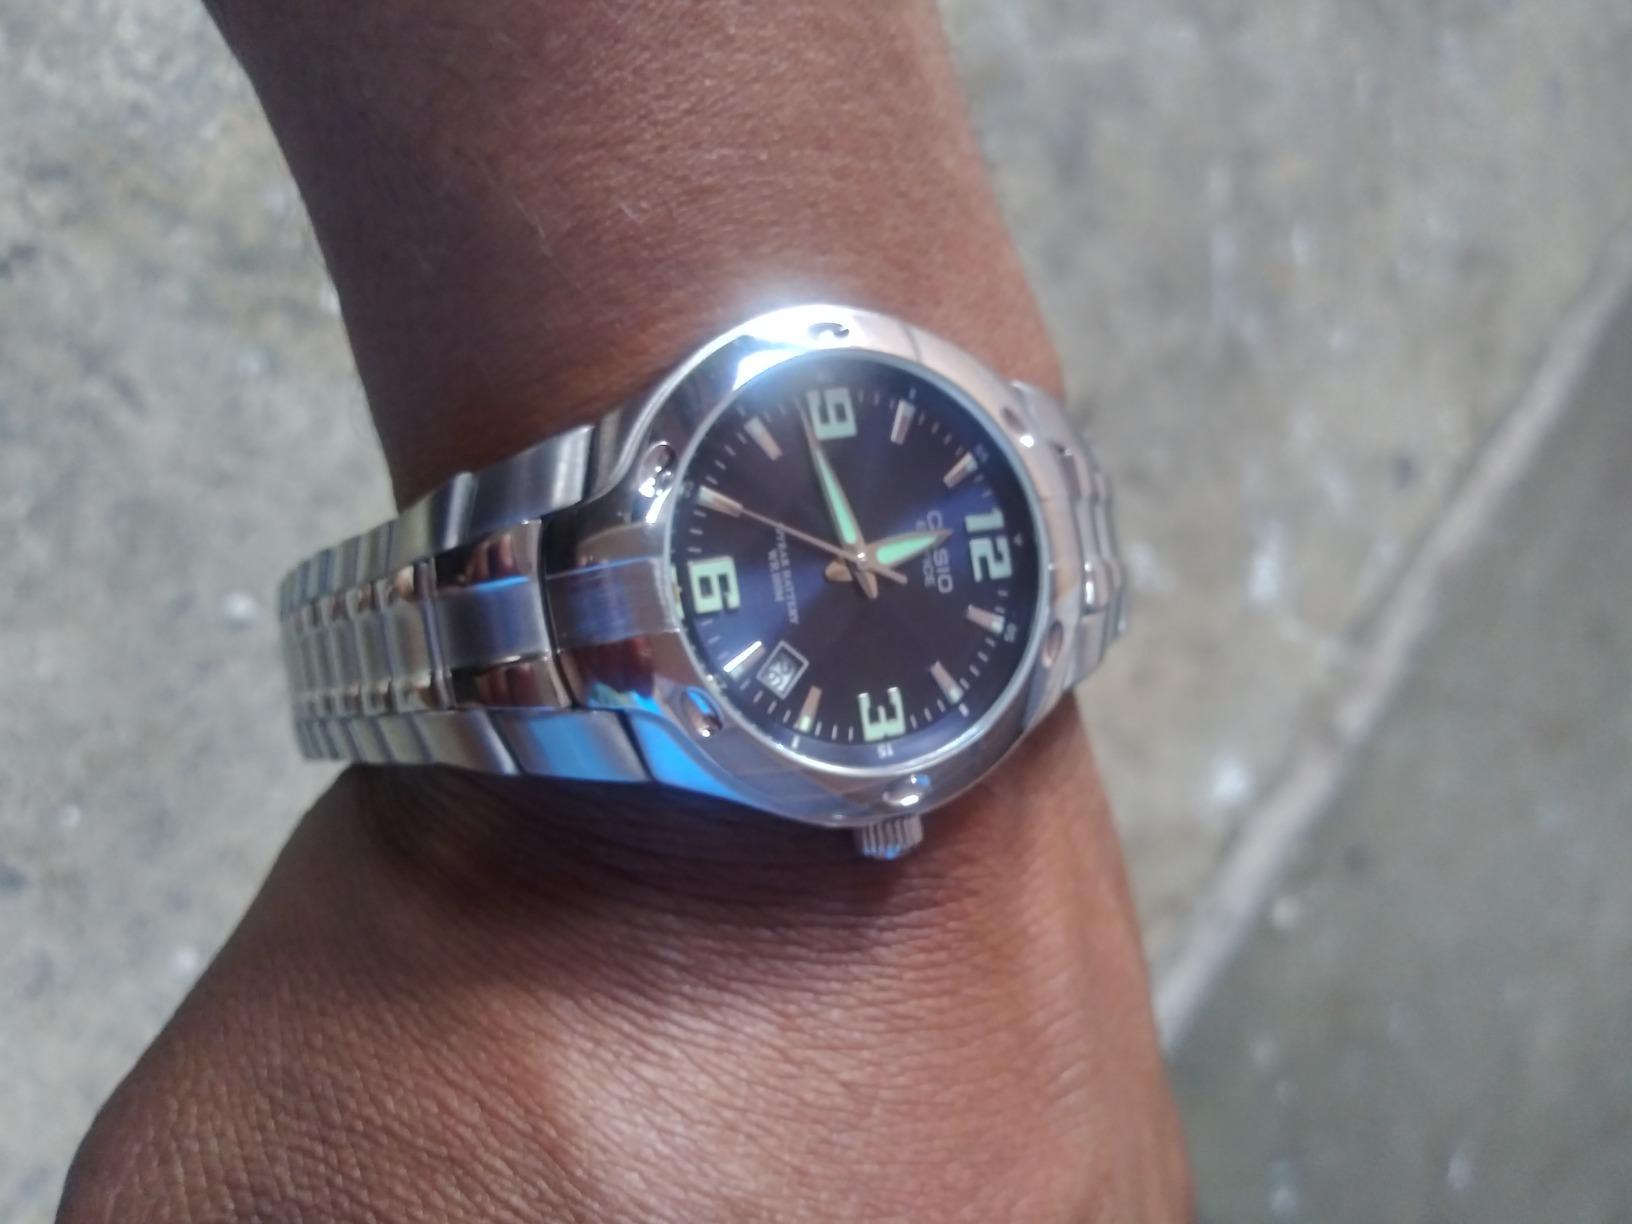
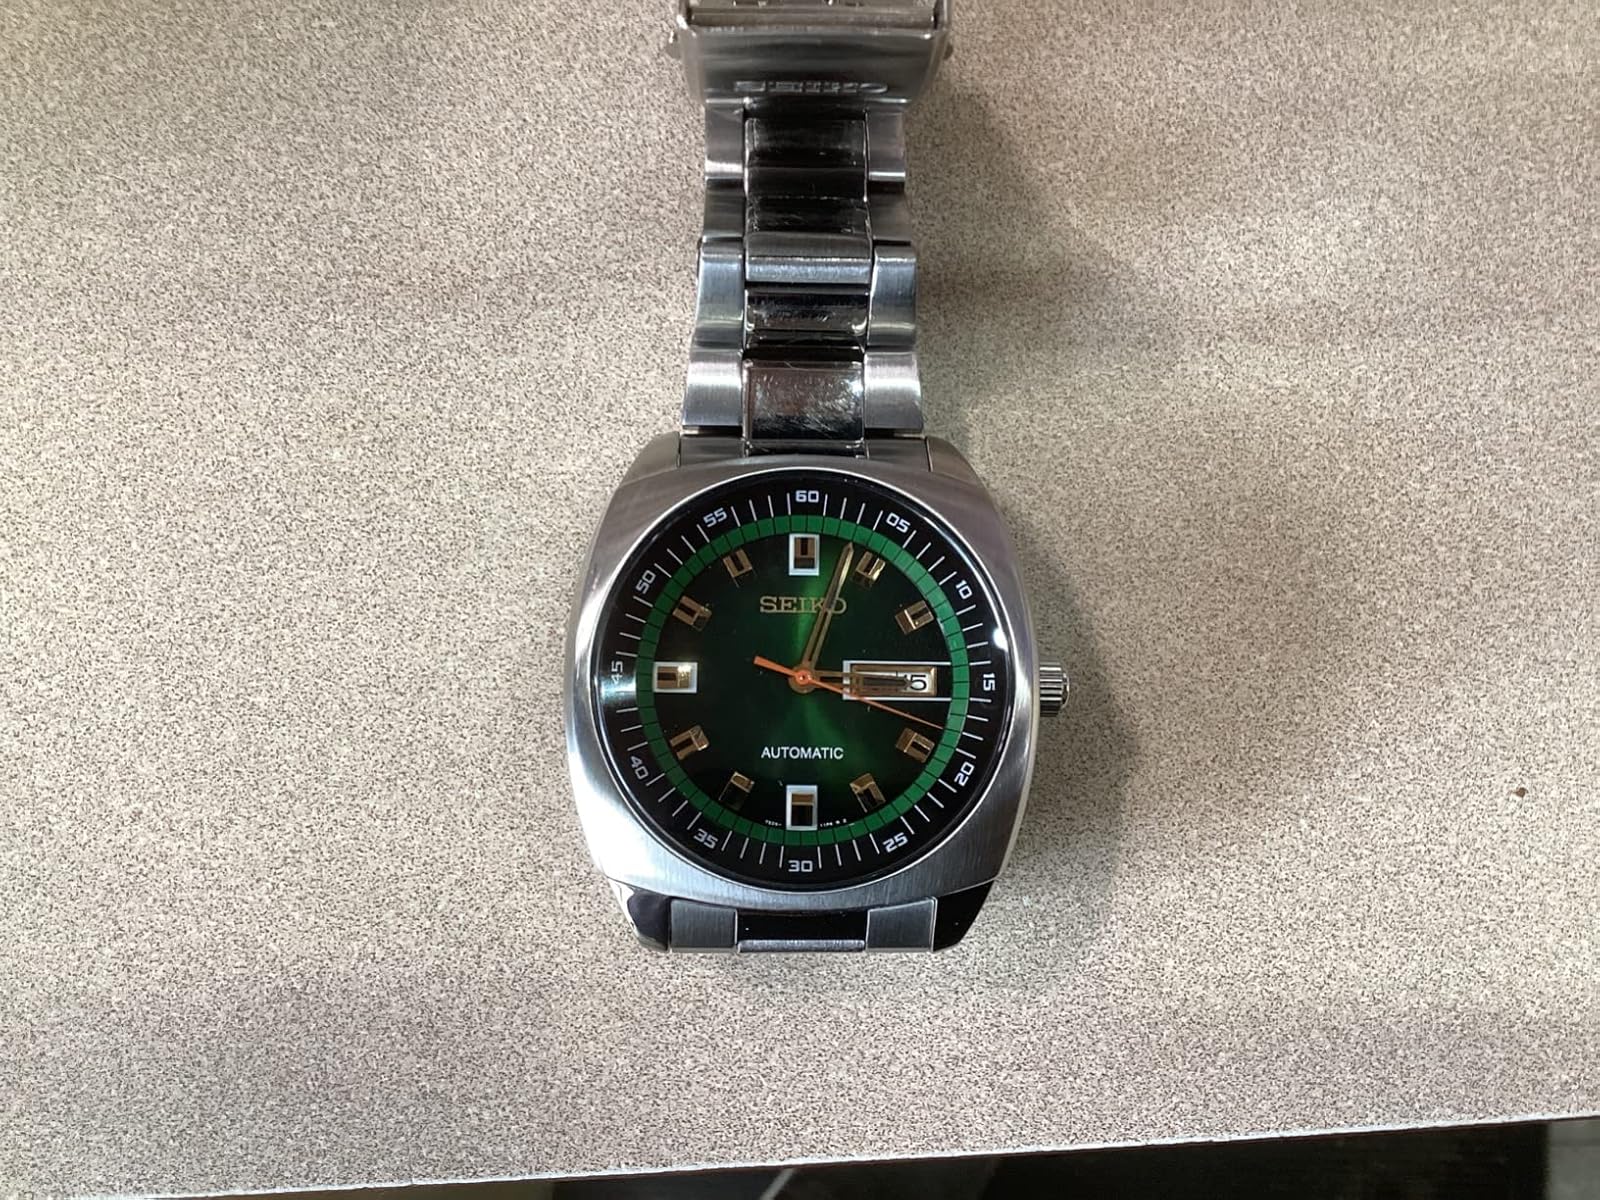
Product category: accessories_watch
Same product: no